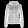
Label: Coat